Frederick Catherwood

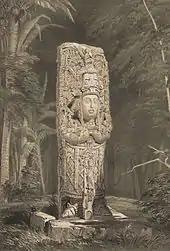
Lithograph of Stela H portraying Uaxaclajuun Ubʼaah Kʼawiil, site of Copan, from "Views of Ancient Monuments", 1844.

With the California Gold Rush Catherwood moved to San Francisco, California to open up a store to supply miners and prospectors, which he considered a more likely way to make money than chasing after the gold himself.